Herman Cain 2012 presidential campaign

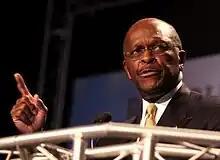
Cain speaking at the Ames Straw Poll in August 2011

A January 2011 analysis of the Republican presidential field in "Sabato's Crystal Ball" placed Cain in the fourth tier of candidates, saying he was "a favorite among some activists [... with] a blunt, no-holds-barred style", but that he was limited by having had no elective experience and by "the perception that he is too far right to win a general election". The same month, Cain finished seventh out of twenty-one candidates in the New Hampshire Straw Poll, gaining four percent of the vote of a group of state Republican Party members. At this stage, Cain referred to himself as a "dark horse" when asked about a possible campaign.